Nguyễn Thị Thanh Hòa

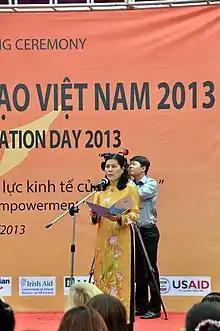
Nguyễn Thị Thanh Hòa

Nguyễn Thị Thanh Hòa (born 3 November 1954 in Tiên Du District, Bắc Ninh Province) is a Vietnamese politician. She was a member of the 10th and 11th Central Committee and is a member of the National Assembly (Vietnam). She is currently the President of the Vietnam Women's Union (2007–).